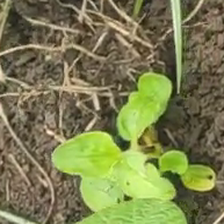
Weed species: Kena_(Commplina_benghalensio)